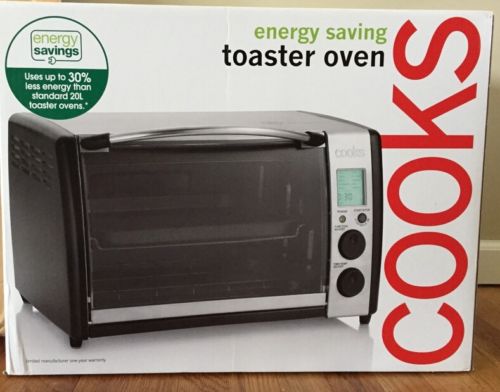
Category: toaster